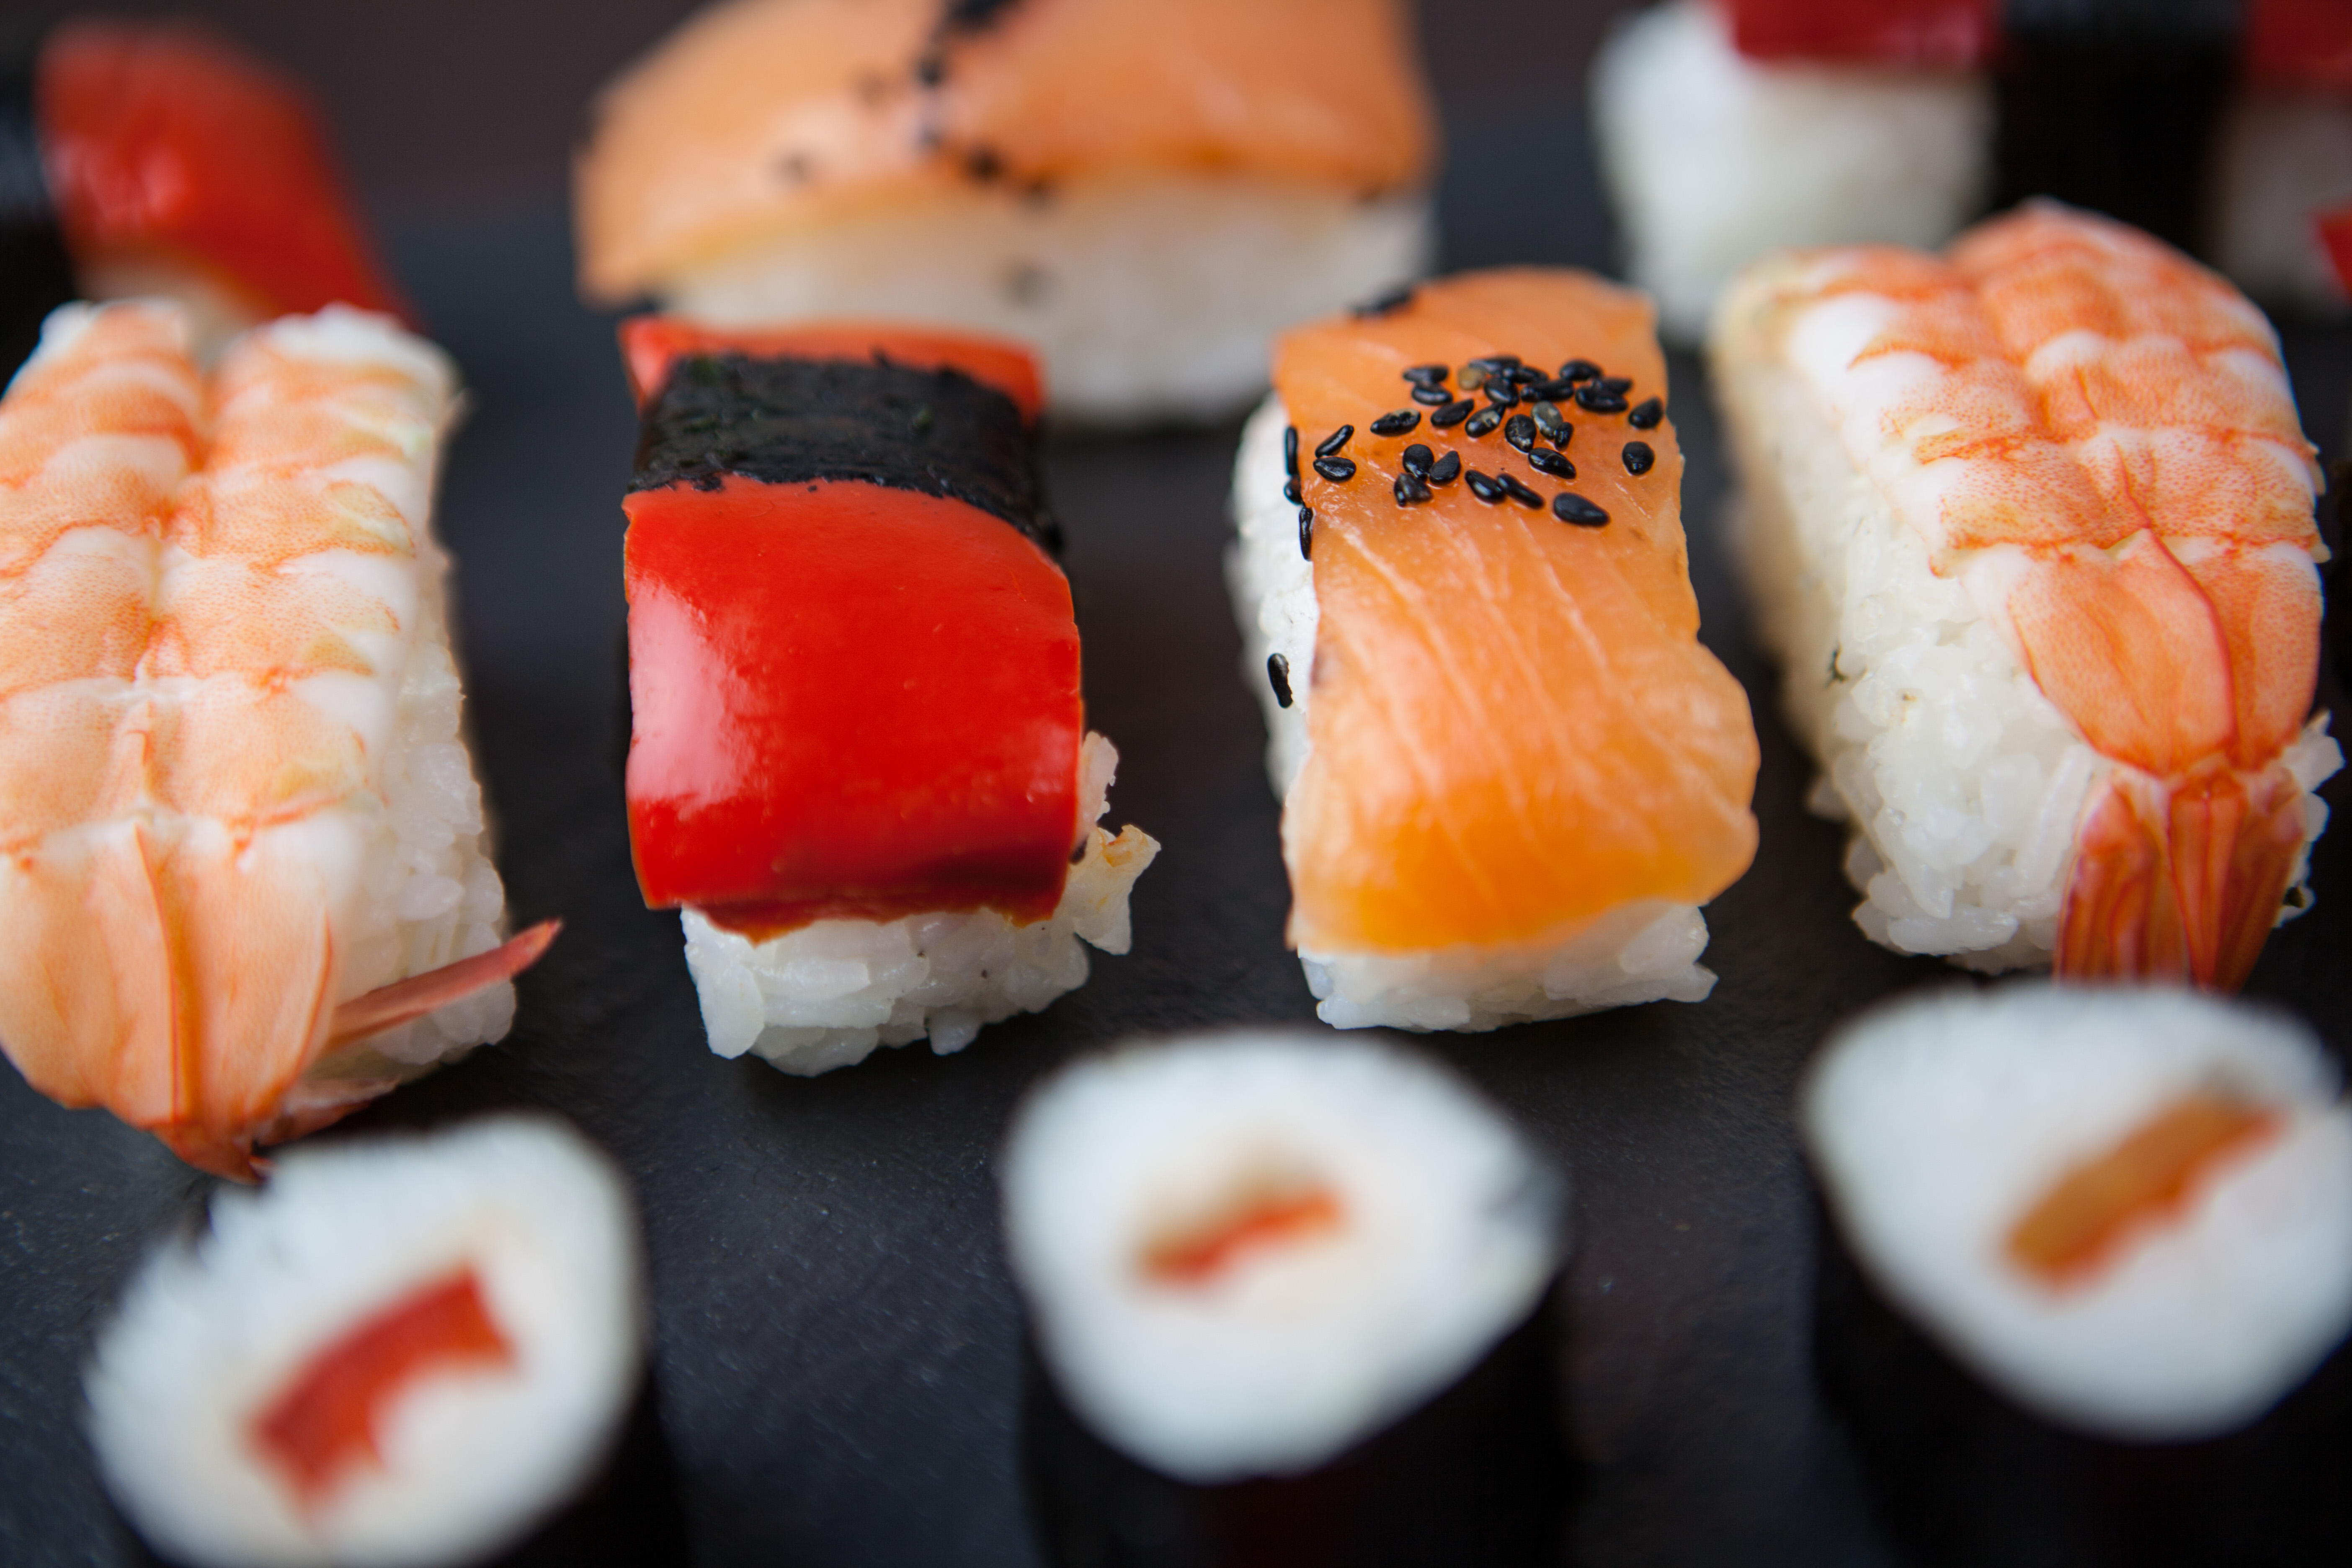
sushi, dish, food, cuisine, spam musubi, comfort food, gimbap, sashimi, appetizer, rice ball, california roll, ingredient, salmon, sakana, japanese cuisine, fish products, nori, la carte food, snack, side dish, finger food, surimi, smoked salmon, seafood, delicacy, recipe, produce